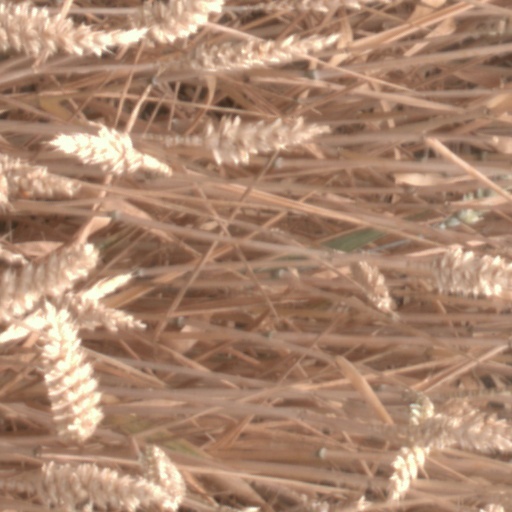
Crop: wheat